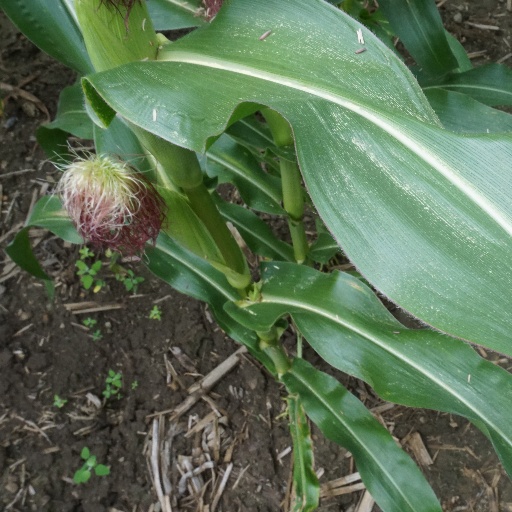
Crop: maize; corn